2008 Zimbabwean cholera outbreak

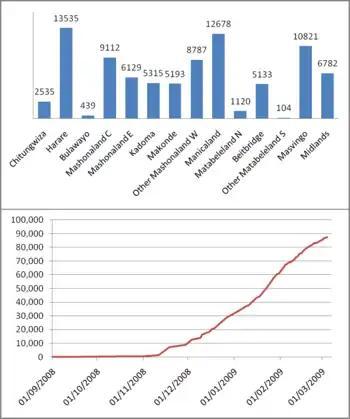
The spread of cholera in Zimbabwe: (top) The number of cases recorded in the most infected centres and districts, and in the remainder of each province of Zimbabwe as of 4 March 2009. (bottom) Total number of reported cases. Since totals for many districts are not updated daily, the first occurrence of a case may represent the date of the reporting of that case, not the date of infection. Data sources: United Nations Office for the Coordination of Humanitarian Affairs, the World Health Organization, the International Federation of Red Cross and Red Crescent Societies. and news media,

The 2008 outbreak began in Chitungwiza on 20 August 2008. In September, cases spread to the urban areas of Makonde and Chinhoyi. By the end of October, cases had spread to 3 provinces: Mashonaland West, Mashonaland East, and Harare city. In the first two weeks of November, the epidemic rapidly spread across Zimbabwe, appearing in a total of 9 provinces and 54 districts. The disease spread to reach all of Zimbabwe's ten provinces. The attack rate was highest in Beitbridge, Chegutu, Mudzi and Zvimba Districts (above 1,000 cases per 100,000 people or 1.0%).